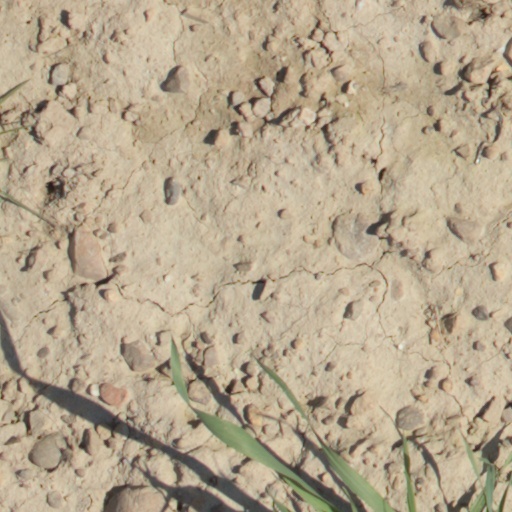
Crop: wheat